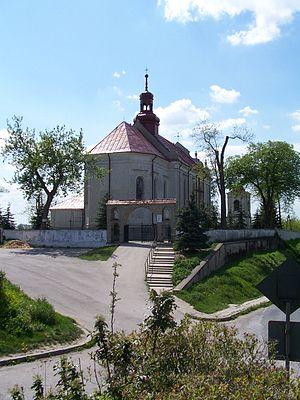
Obrazów est un village de la voïvodie de Sainte-Croix et du powiat de Sandomierz. Il est le siège de la gmina d’Obrazów.